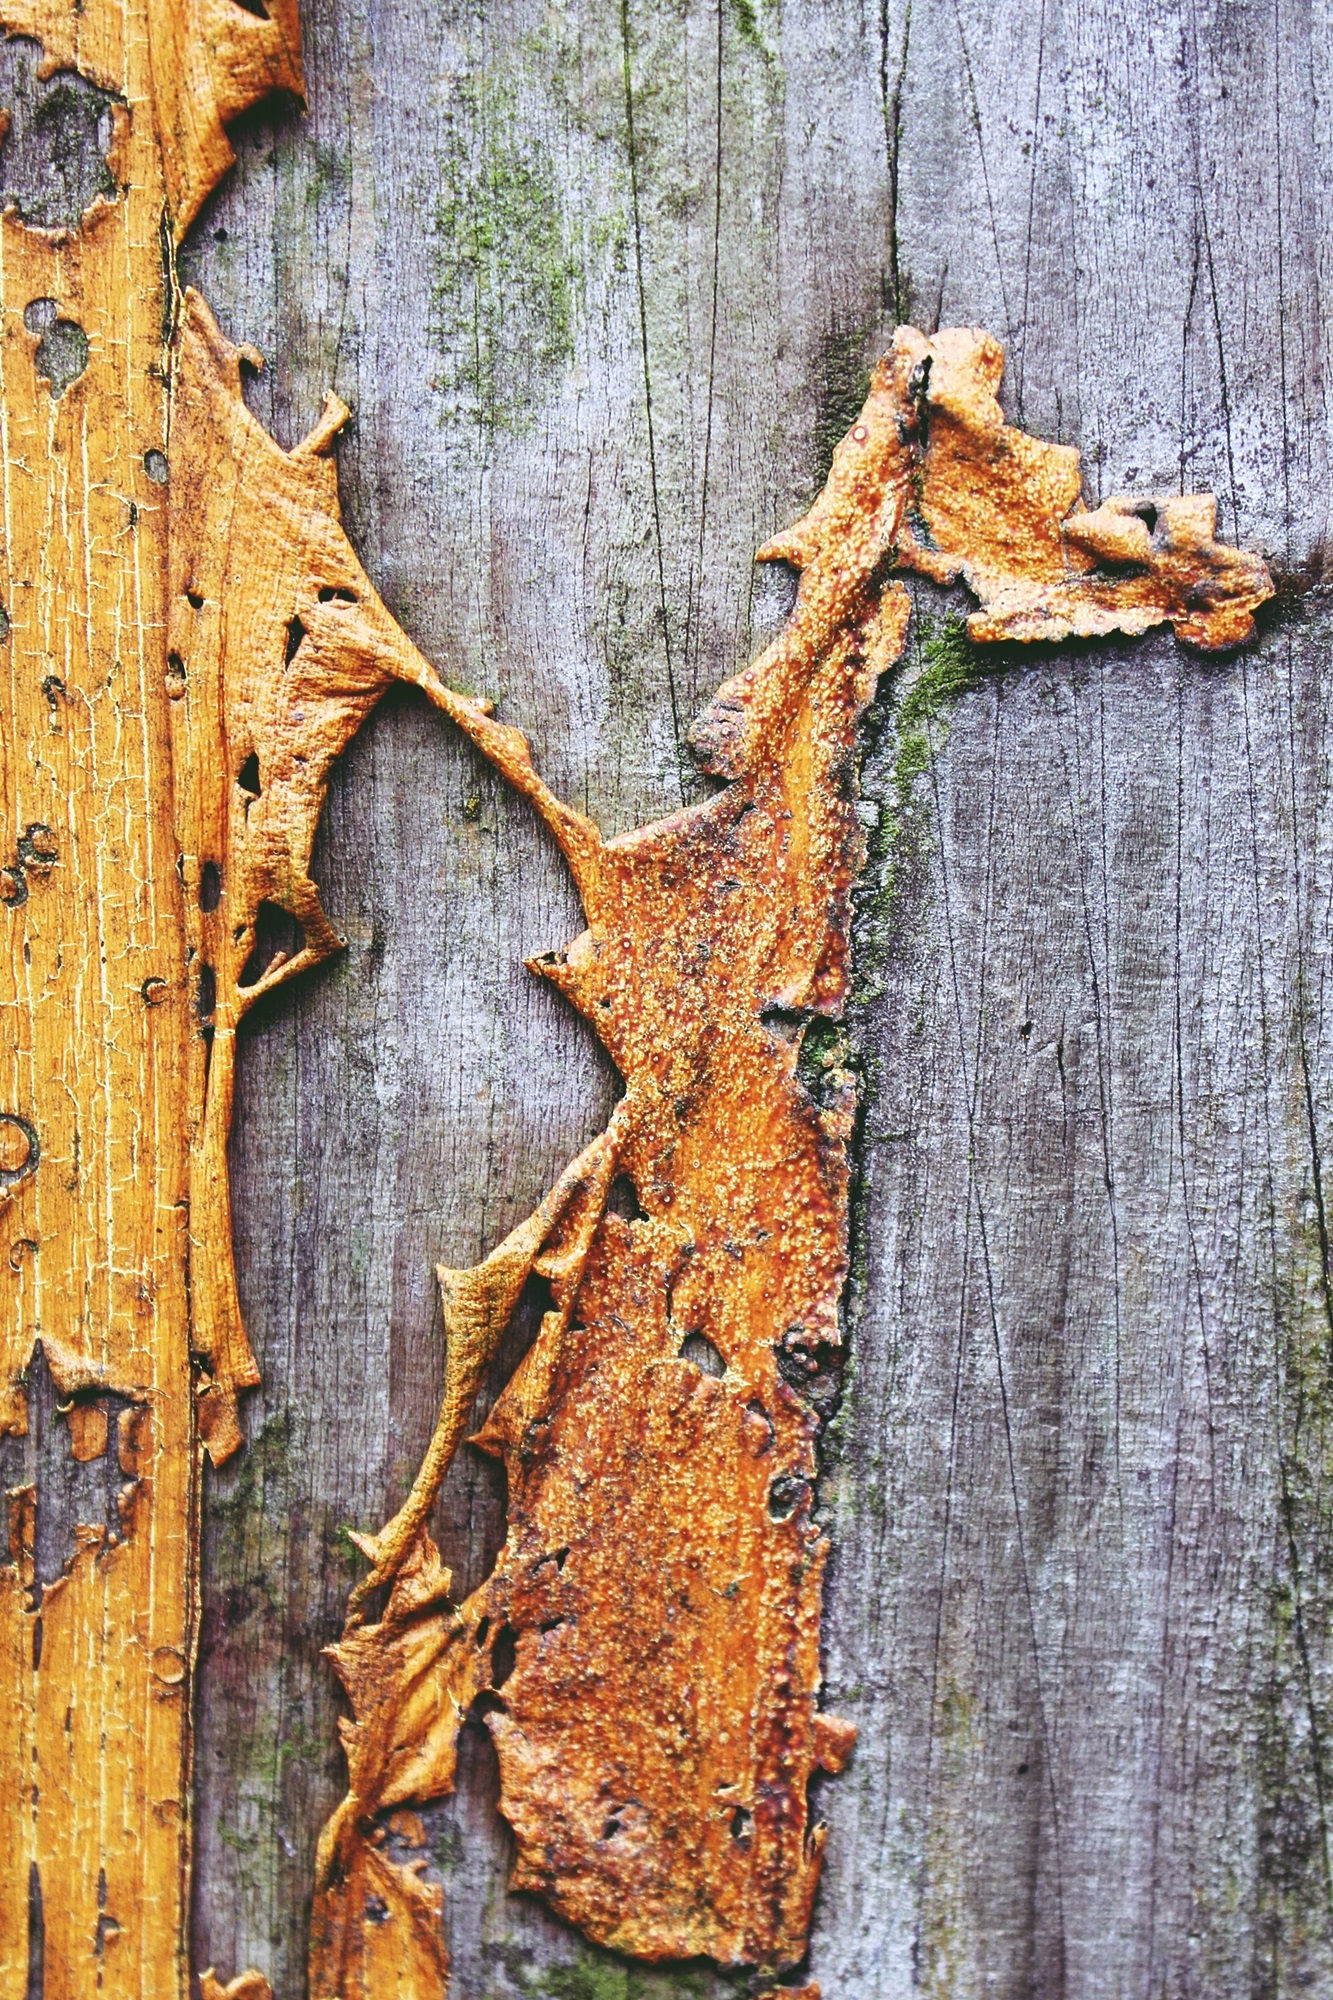
tree, branch, abstract, architecture, structure, plant, wood, texture, leaf, trunk, old, wall, pattern, autumn, decay, close, season, flake, weathered, cracked, tribe, background, shabby, chipping, used, old paint, shabby chic, woody plant